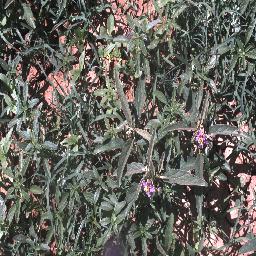
Label: negative